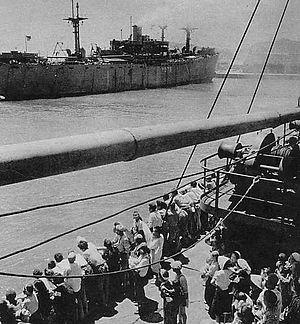
Le rapatriement japonais de Huludao est une opération de retour au pays de Japonais à la fin de la Seconde Guerre mondiale à partir du port de Huludao dans le Nord-Est de la Chine. Plus d'un million de Japonais sont transportés de 1946 à 1948 sur des navires militaires américains sous les auspices du gouvernement de la République de Chine.